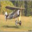
Label: airplane